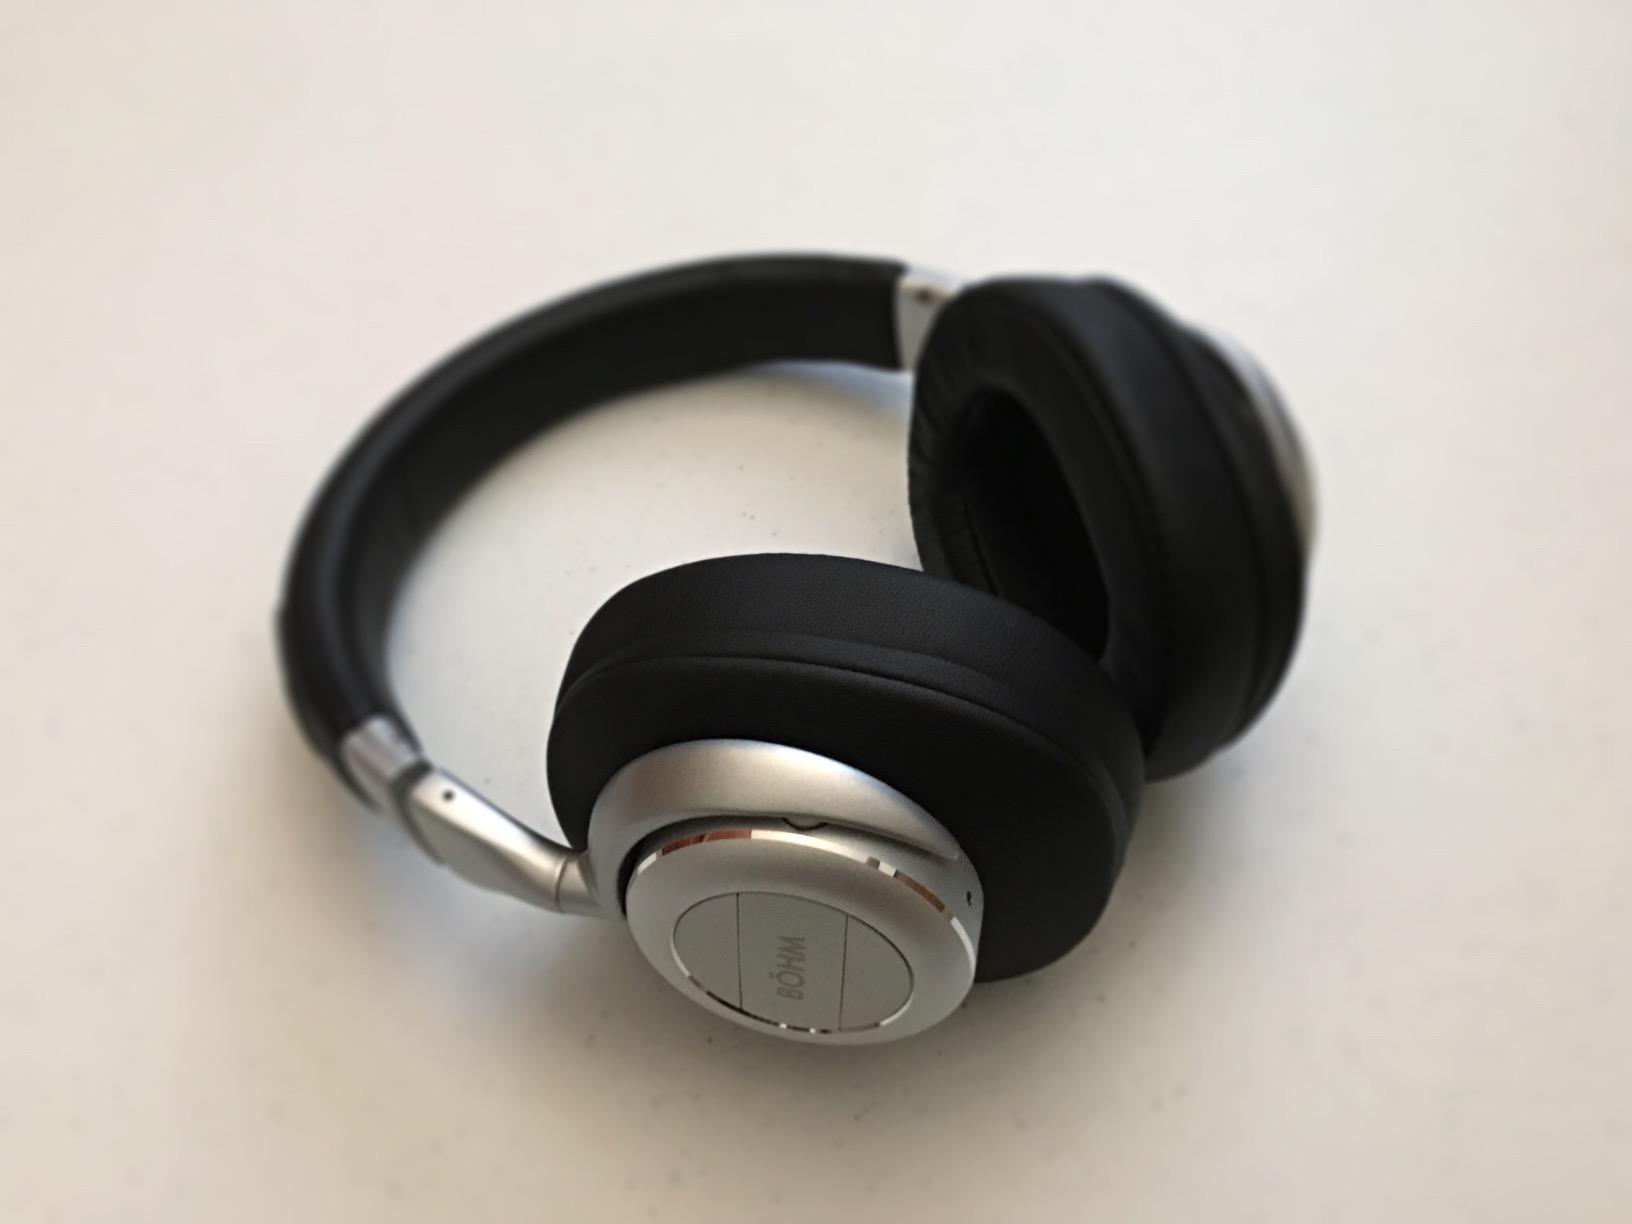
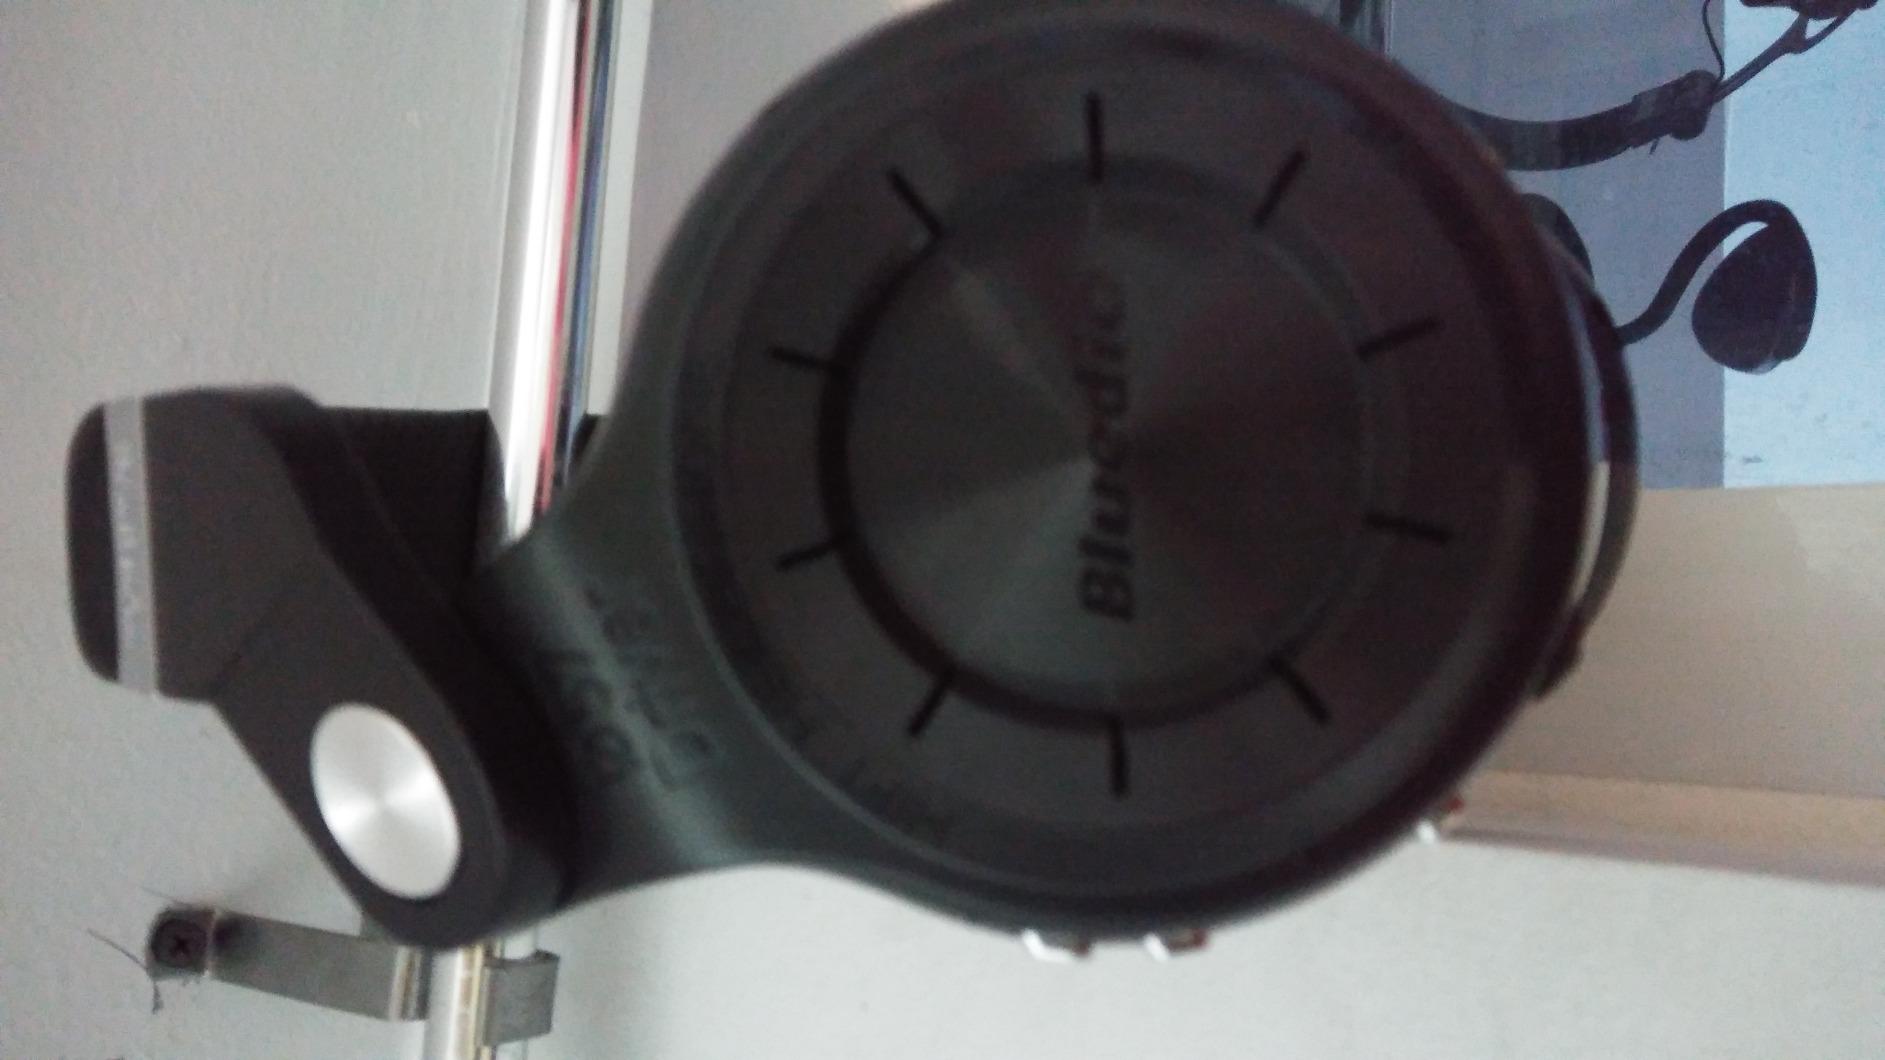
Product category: headphones
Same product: no